Villisca axe murders

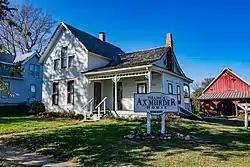
The house where the murders took place

The Villisca axe murders occurred during the night of June 9 to the early morning of June 10, 1912, in the town of Villisca, Iowa, in the United States. The six members of the Moore family and two guests were found bludgeoned in the Moore residence. All eight victims, including six children, had severe head wounds from an axe. A lengthy investigation yielded several suspects, one of whom was tried twice. The first trial ended in a hung jury and the second ended in an acquittal.